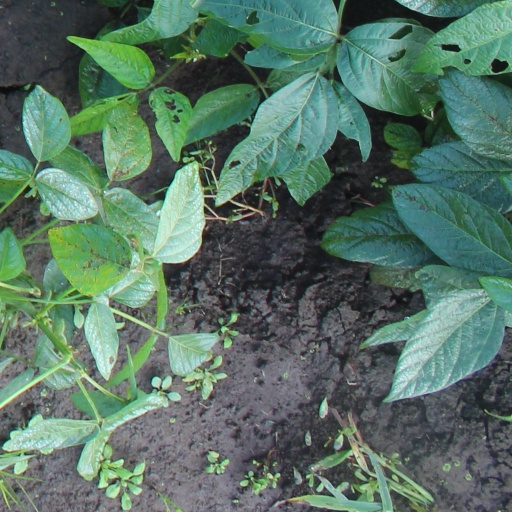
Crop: soybean